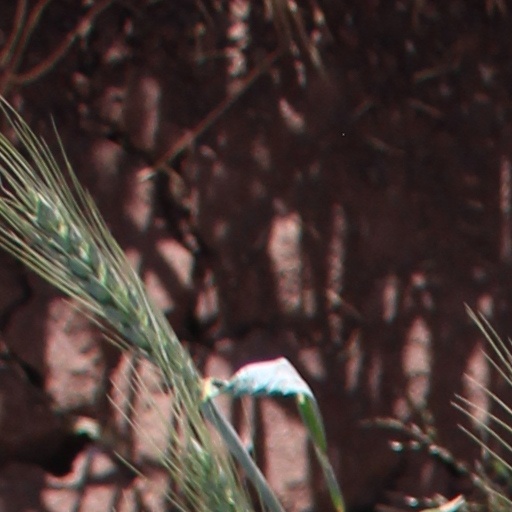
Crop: wheat